Answer in natural language. Is flatscreen television black bezel offscreen behind gray rectangular bed? Choose between the following options: yes or no
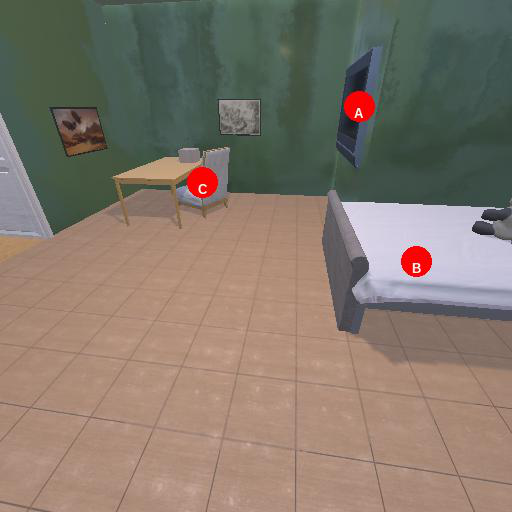
<answer>yes</answer>